Ali Abu Hassun

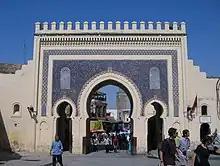
Ali Abu Hassun ruled in Fes as the last Wattasid ruler.

Ali Abu Hassun, also Abu al Hasan Abu Hasun or Abu Hasun, full name Abu al-Hasan Abu Hasun Ali ibn Muhammad (died September 1554), was a regent of the Crown of Morocco for the Wattasid dynasty during the 16th century.